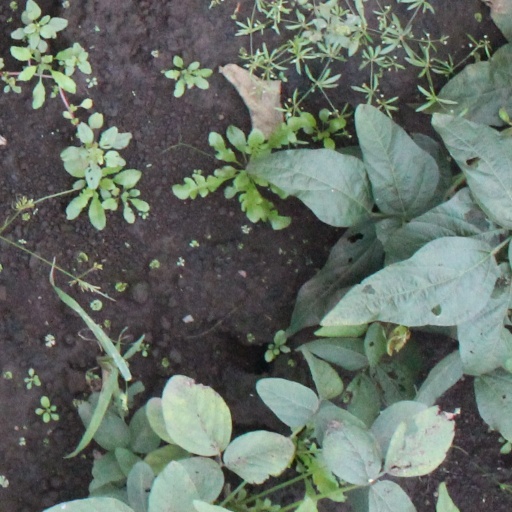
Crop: soybean